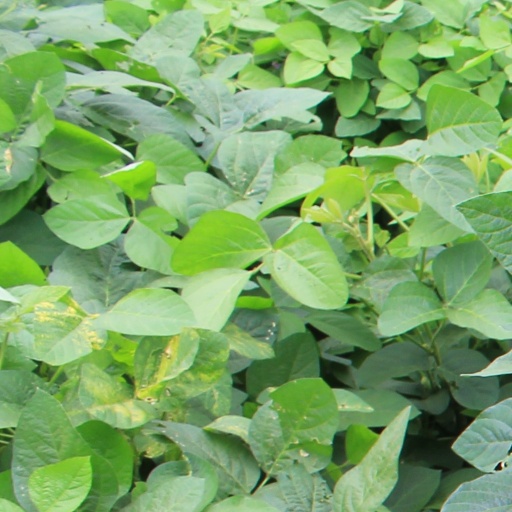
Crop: soybean